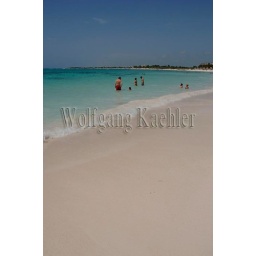
Mexico, yucatan peninsula, near cancun, riviera maya, akumal, white sand beach, tourists